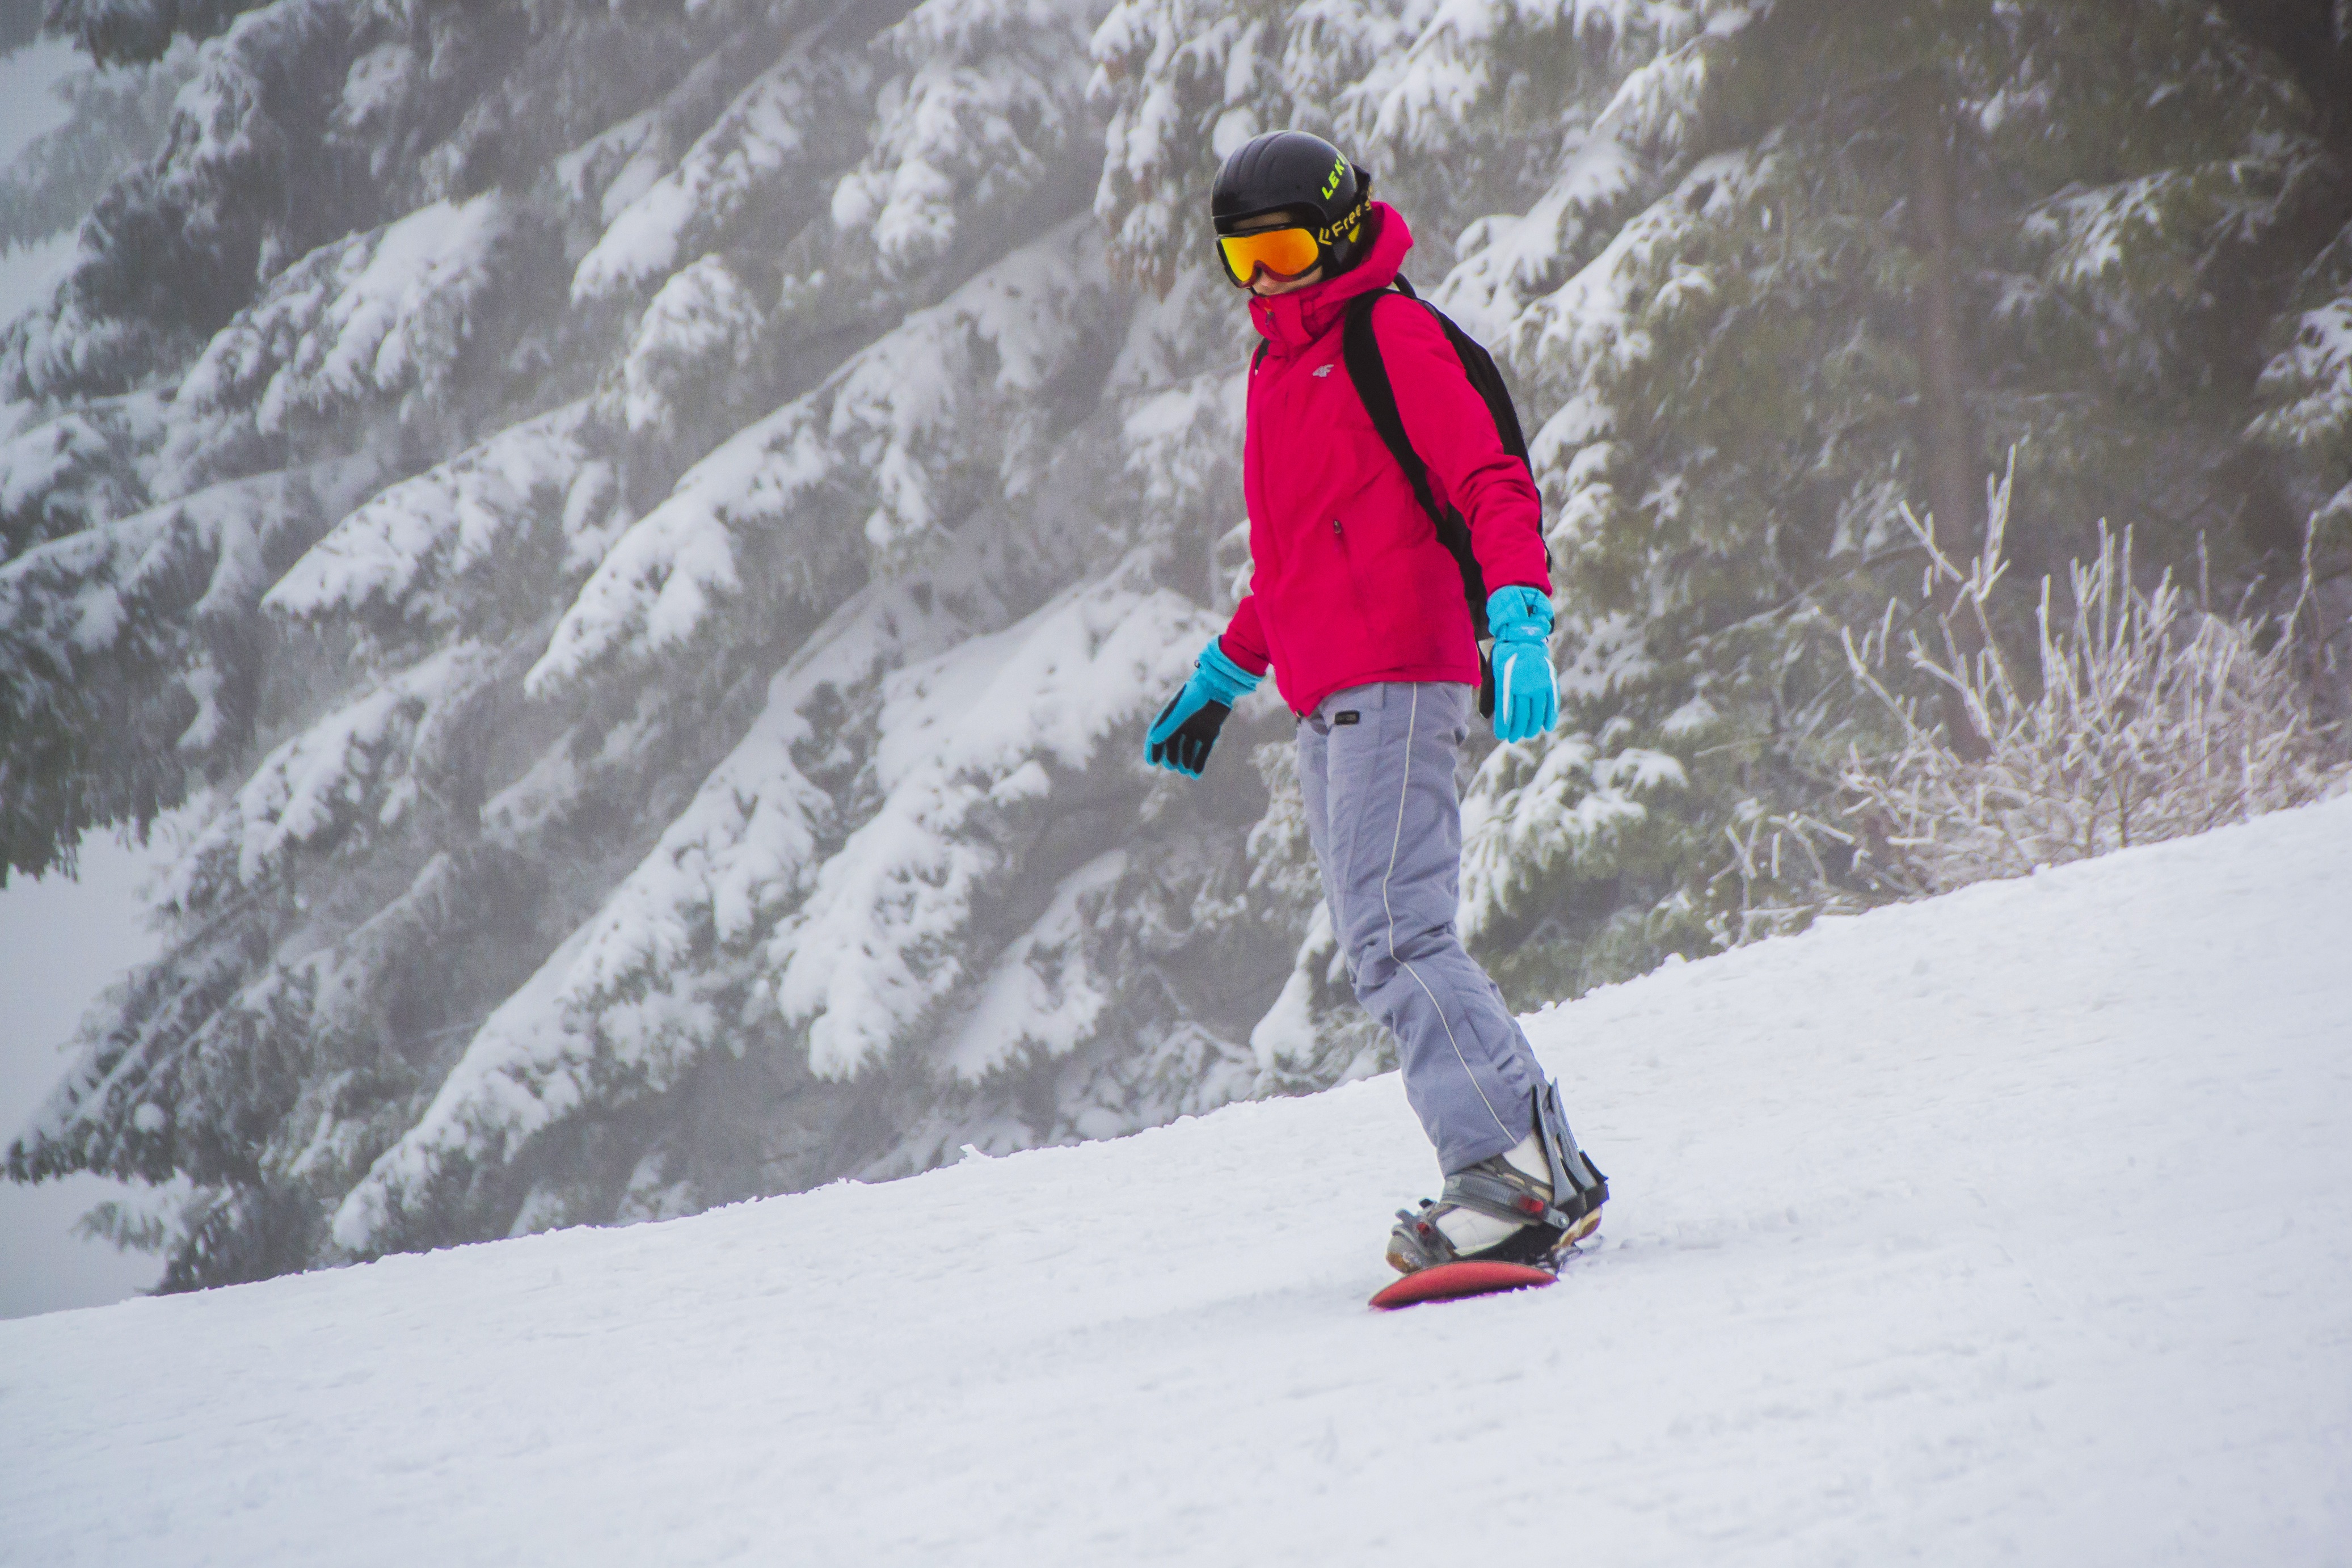
activity, cool, downhill, extreme, fun, high, lifestyle, mountain, ski, skiing, slide, snow, snowboard, snowboarder, snowboarding, speed, sport, trail, travel, white, winter, young